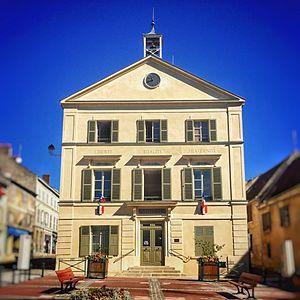
Mairie de Luzarches, rénovée en 2016.
Luzarches est une commune française située dans le département du Val-d'Oise et la région Île-de-France.